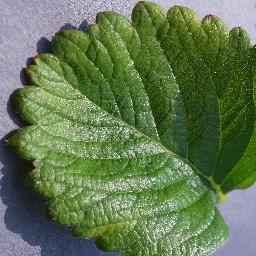
Label: Strawberry___healthy